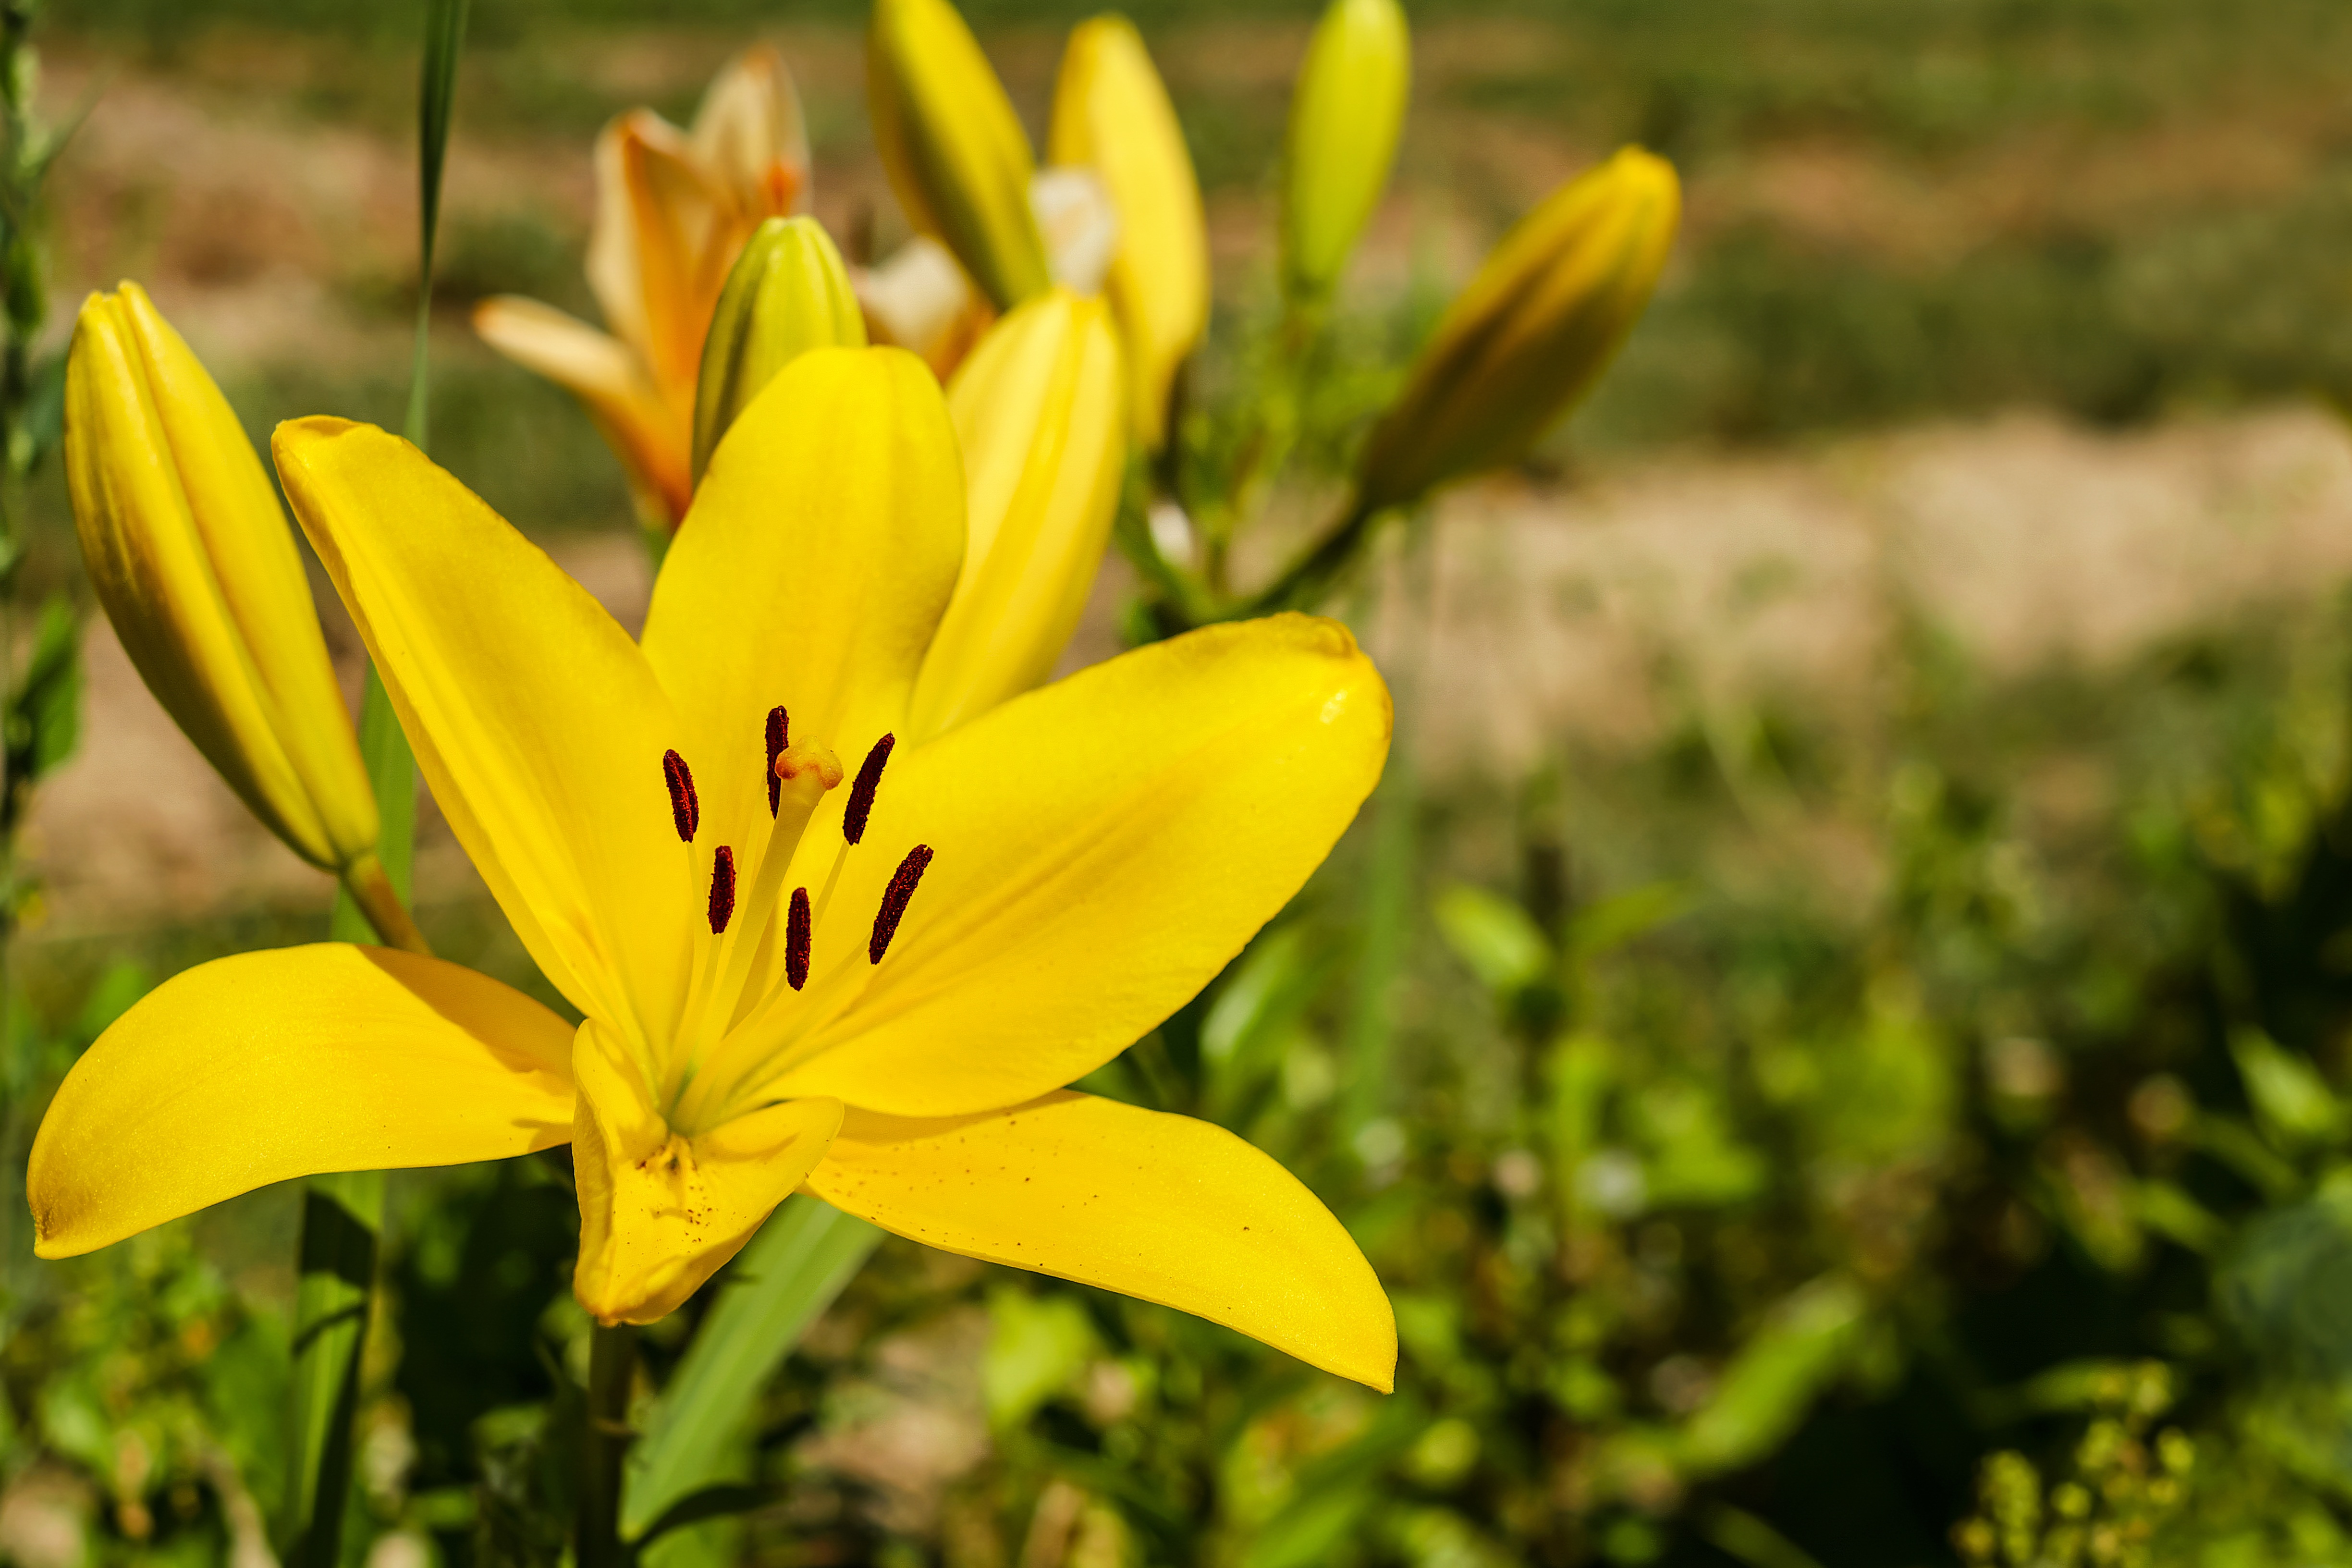
nature, blossom, plant, field, meadow, flower, petal, bloom, green, botany, yellow, close, flora, wildflower, flowers, iris, lily, macro photography, flowering plant, land plant